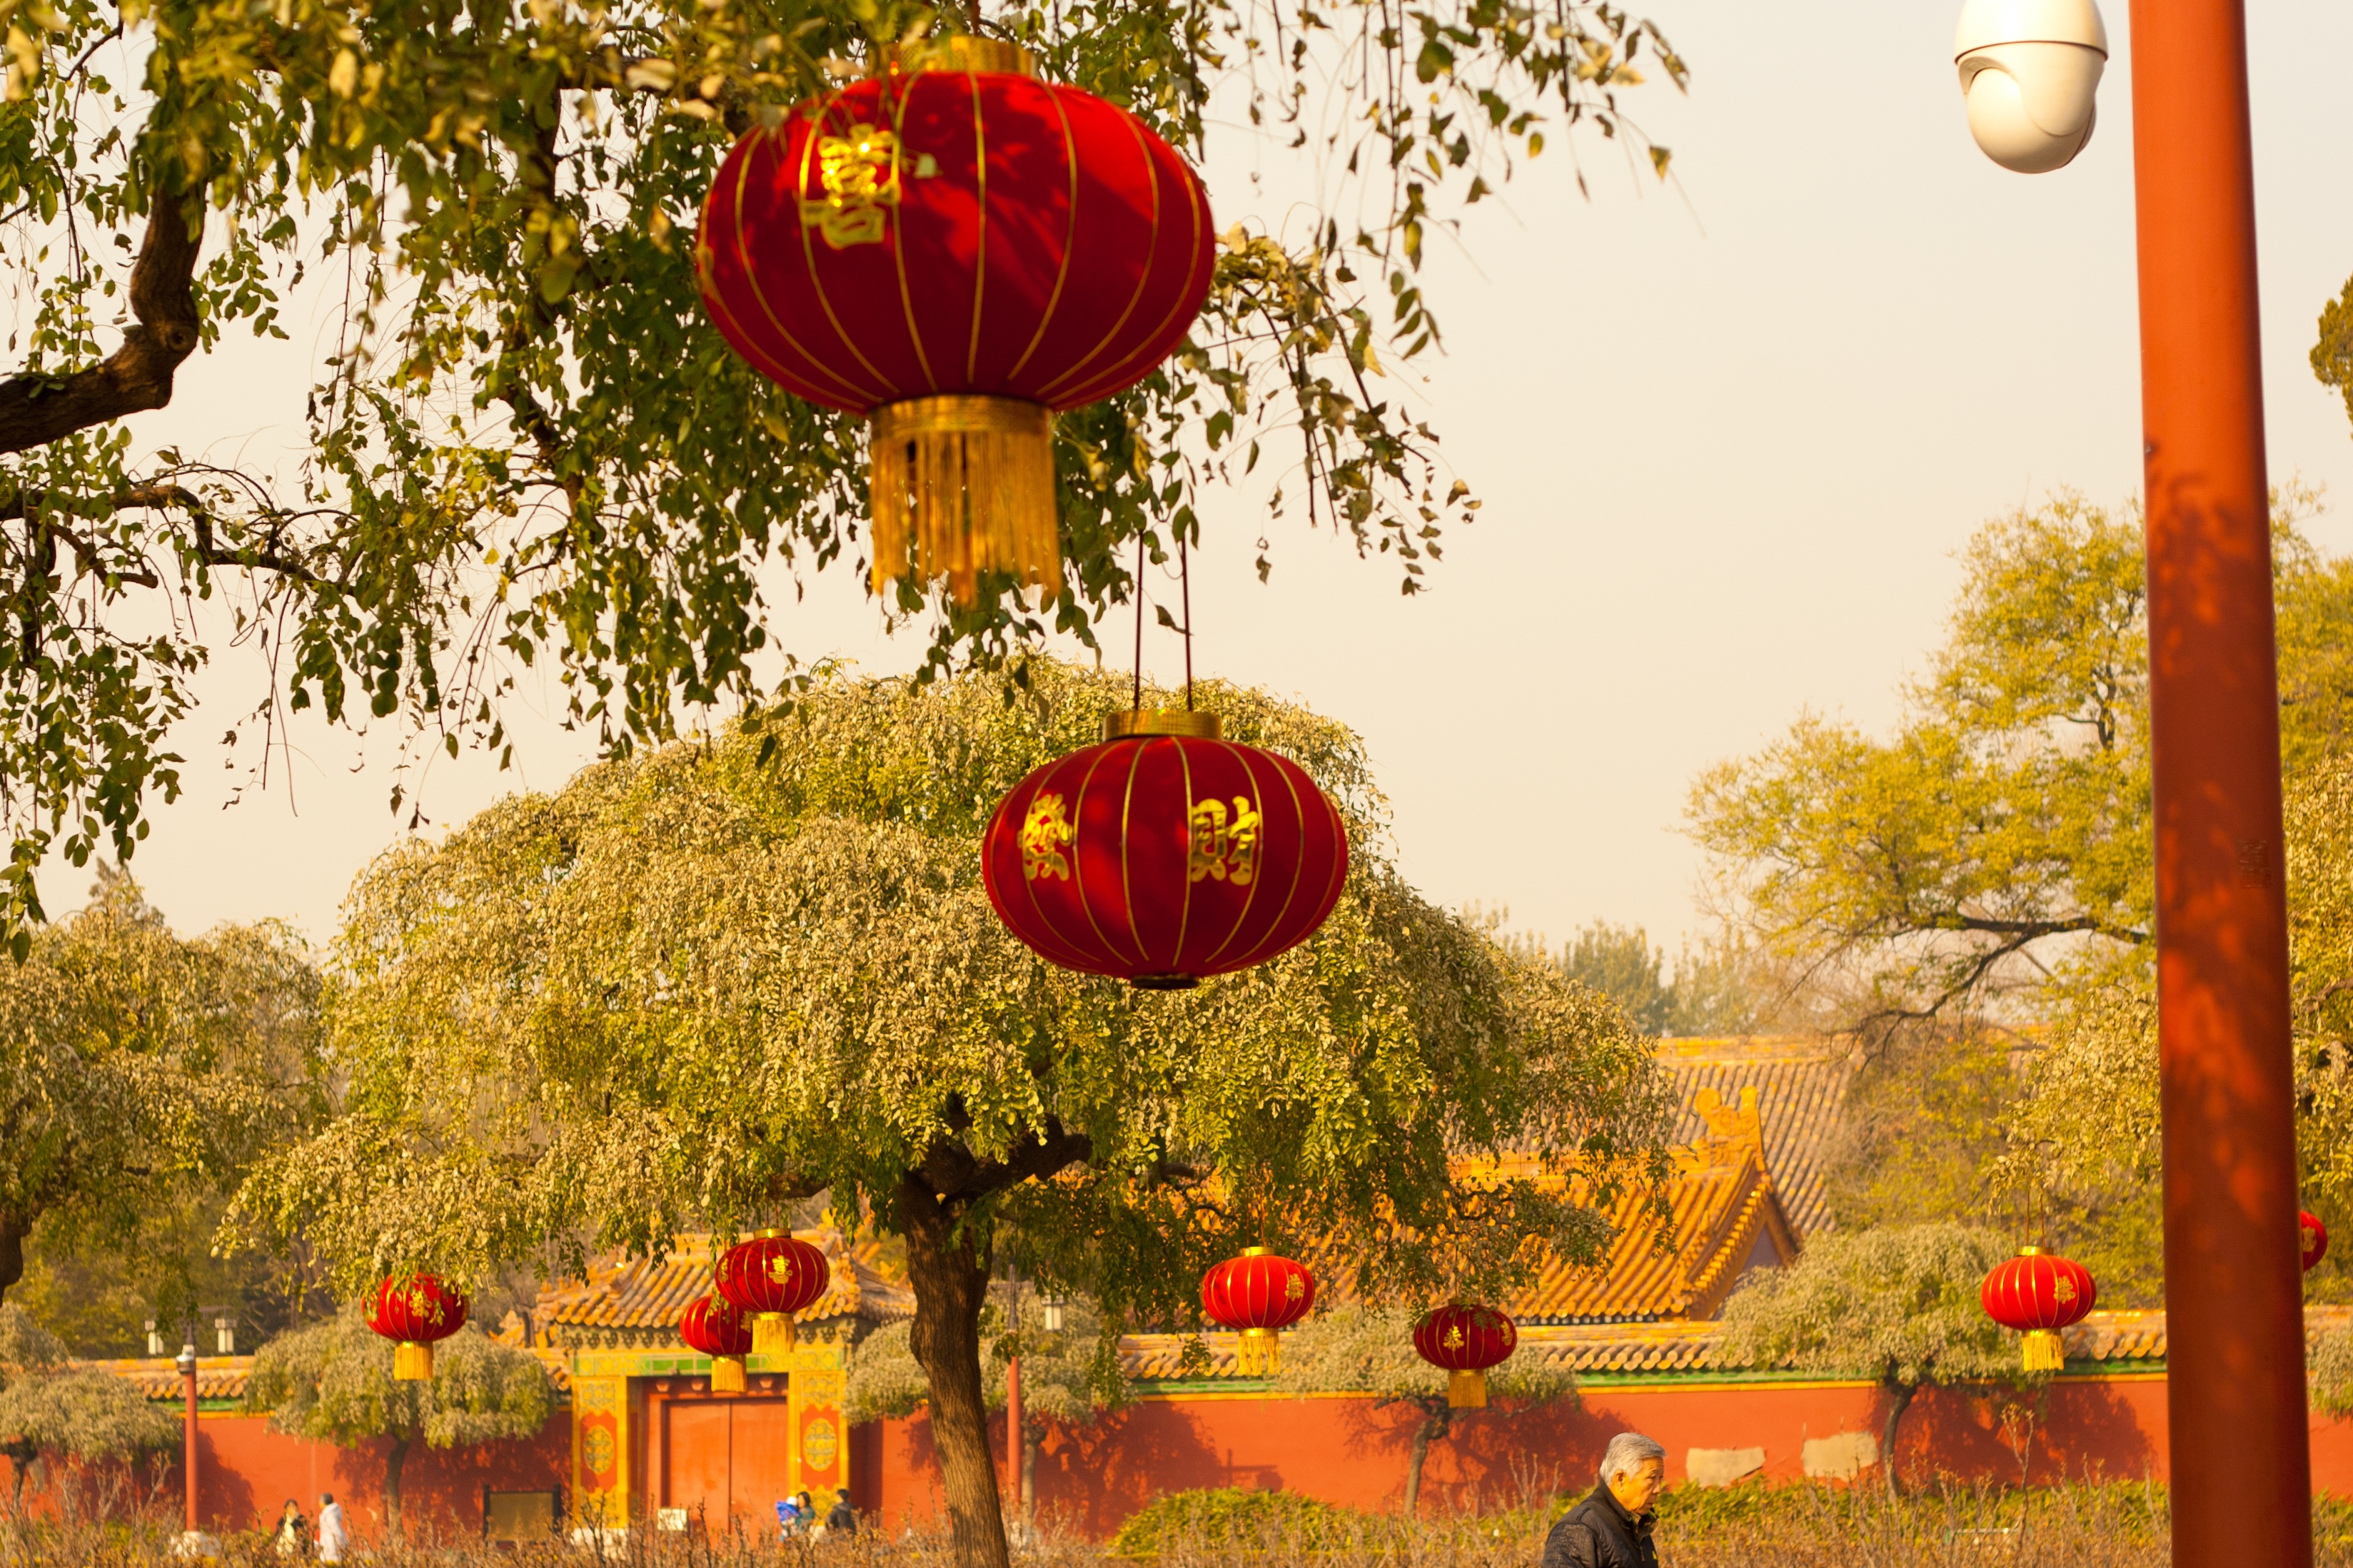
flower, asian, lantern, chinese, autumn, garden, flora, season, china